Sex and drugs

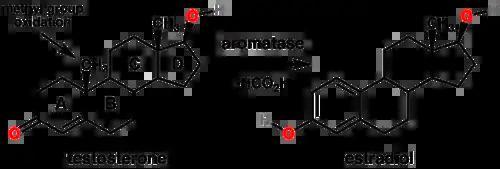
Conversion of testosterone to estradiol by aromatase

Drinking large amounts of alcohol regularly can lead to low libido due to a process called aromatisation. This process refers to the conversion of testosterone or its precursors into estrogen, leading to a decrease in testosterone levels in circulation.